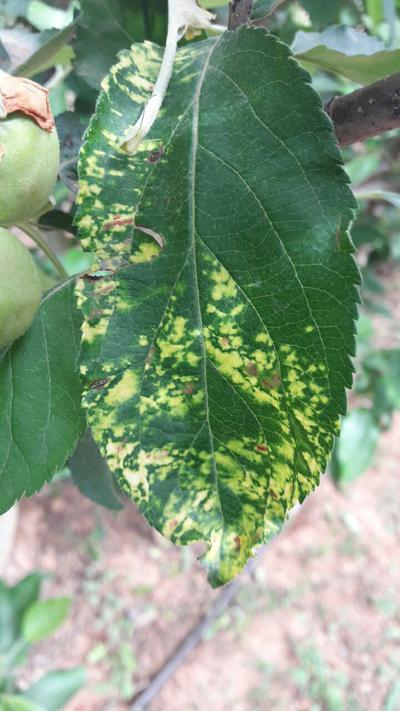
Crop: apple
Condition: mosaic_virus